Mikhail Svetlov (bass)

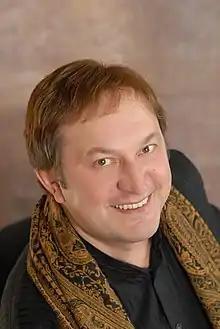
Mikhail Svetlov

Mikhail Anatolyevich Svetlov (born Krutikov) is a Russian bass known for the range and beauty of his voice as well as his acting ability. His voice was described by "The Washington Post" as a "titanic, all-encompassing bass". He was nominated for a 2003 Grammy Award for a recording of Stravinsky's "Histoire du Soldat" and is the first Russian bass ever to perform the title roles in "Don Giovanni" and "The Flying Dutchman".